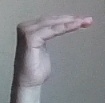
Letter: haa